Nils Yngvar Ustvedt

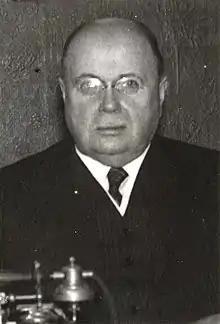
Nils Yngvar Ustvedt, c. 1938

Nils Yngvar Ustvedt (29 April 1868 – 16 October 1938) was a Norwegian medical doctor and politician for the Conservative Party. He worked as chief physician at Ullevål Hospital from 1916 to 1935, and before this he served one term in the Norwegian Parliament.